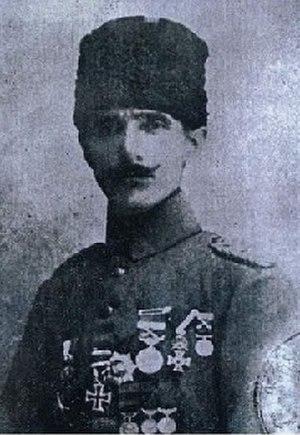
Le XVᵉ corps ottoman est une unité militaire de l'armée ottomane ayant combattu pendant la Première Guerre mondiale en Orient. Il participe à la bataille des Dardanelles avant d'être envoyé sur le front russe en Galicie. Il est rappelé en Syrie puis en Anatolie en 1917-1918.